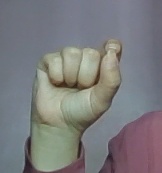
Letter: fa